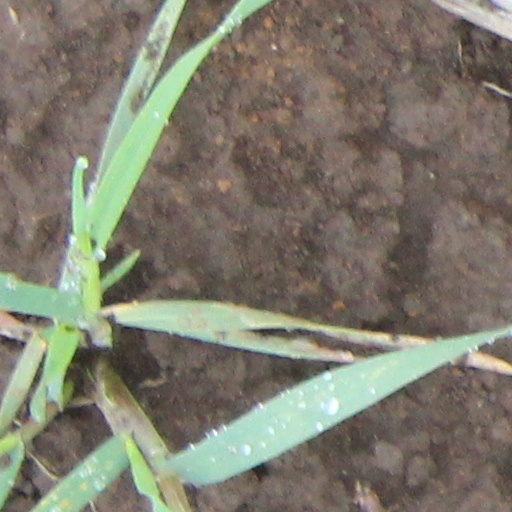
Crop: wheat